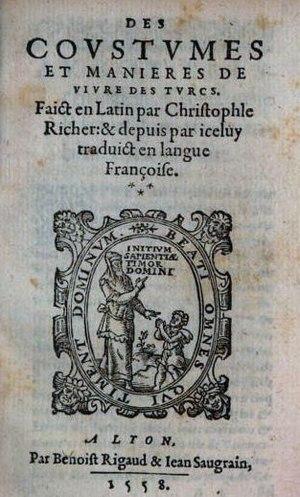
Christophe [Christophle, Chrestofle] Richer [Richier] est un diplomate, historien et poète français actif au milieu du XVIᵉ siècle.